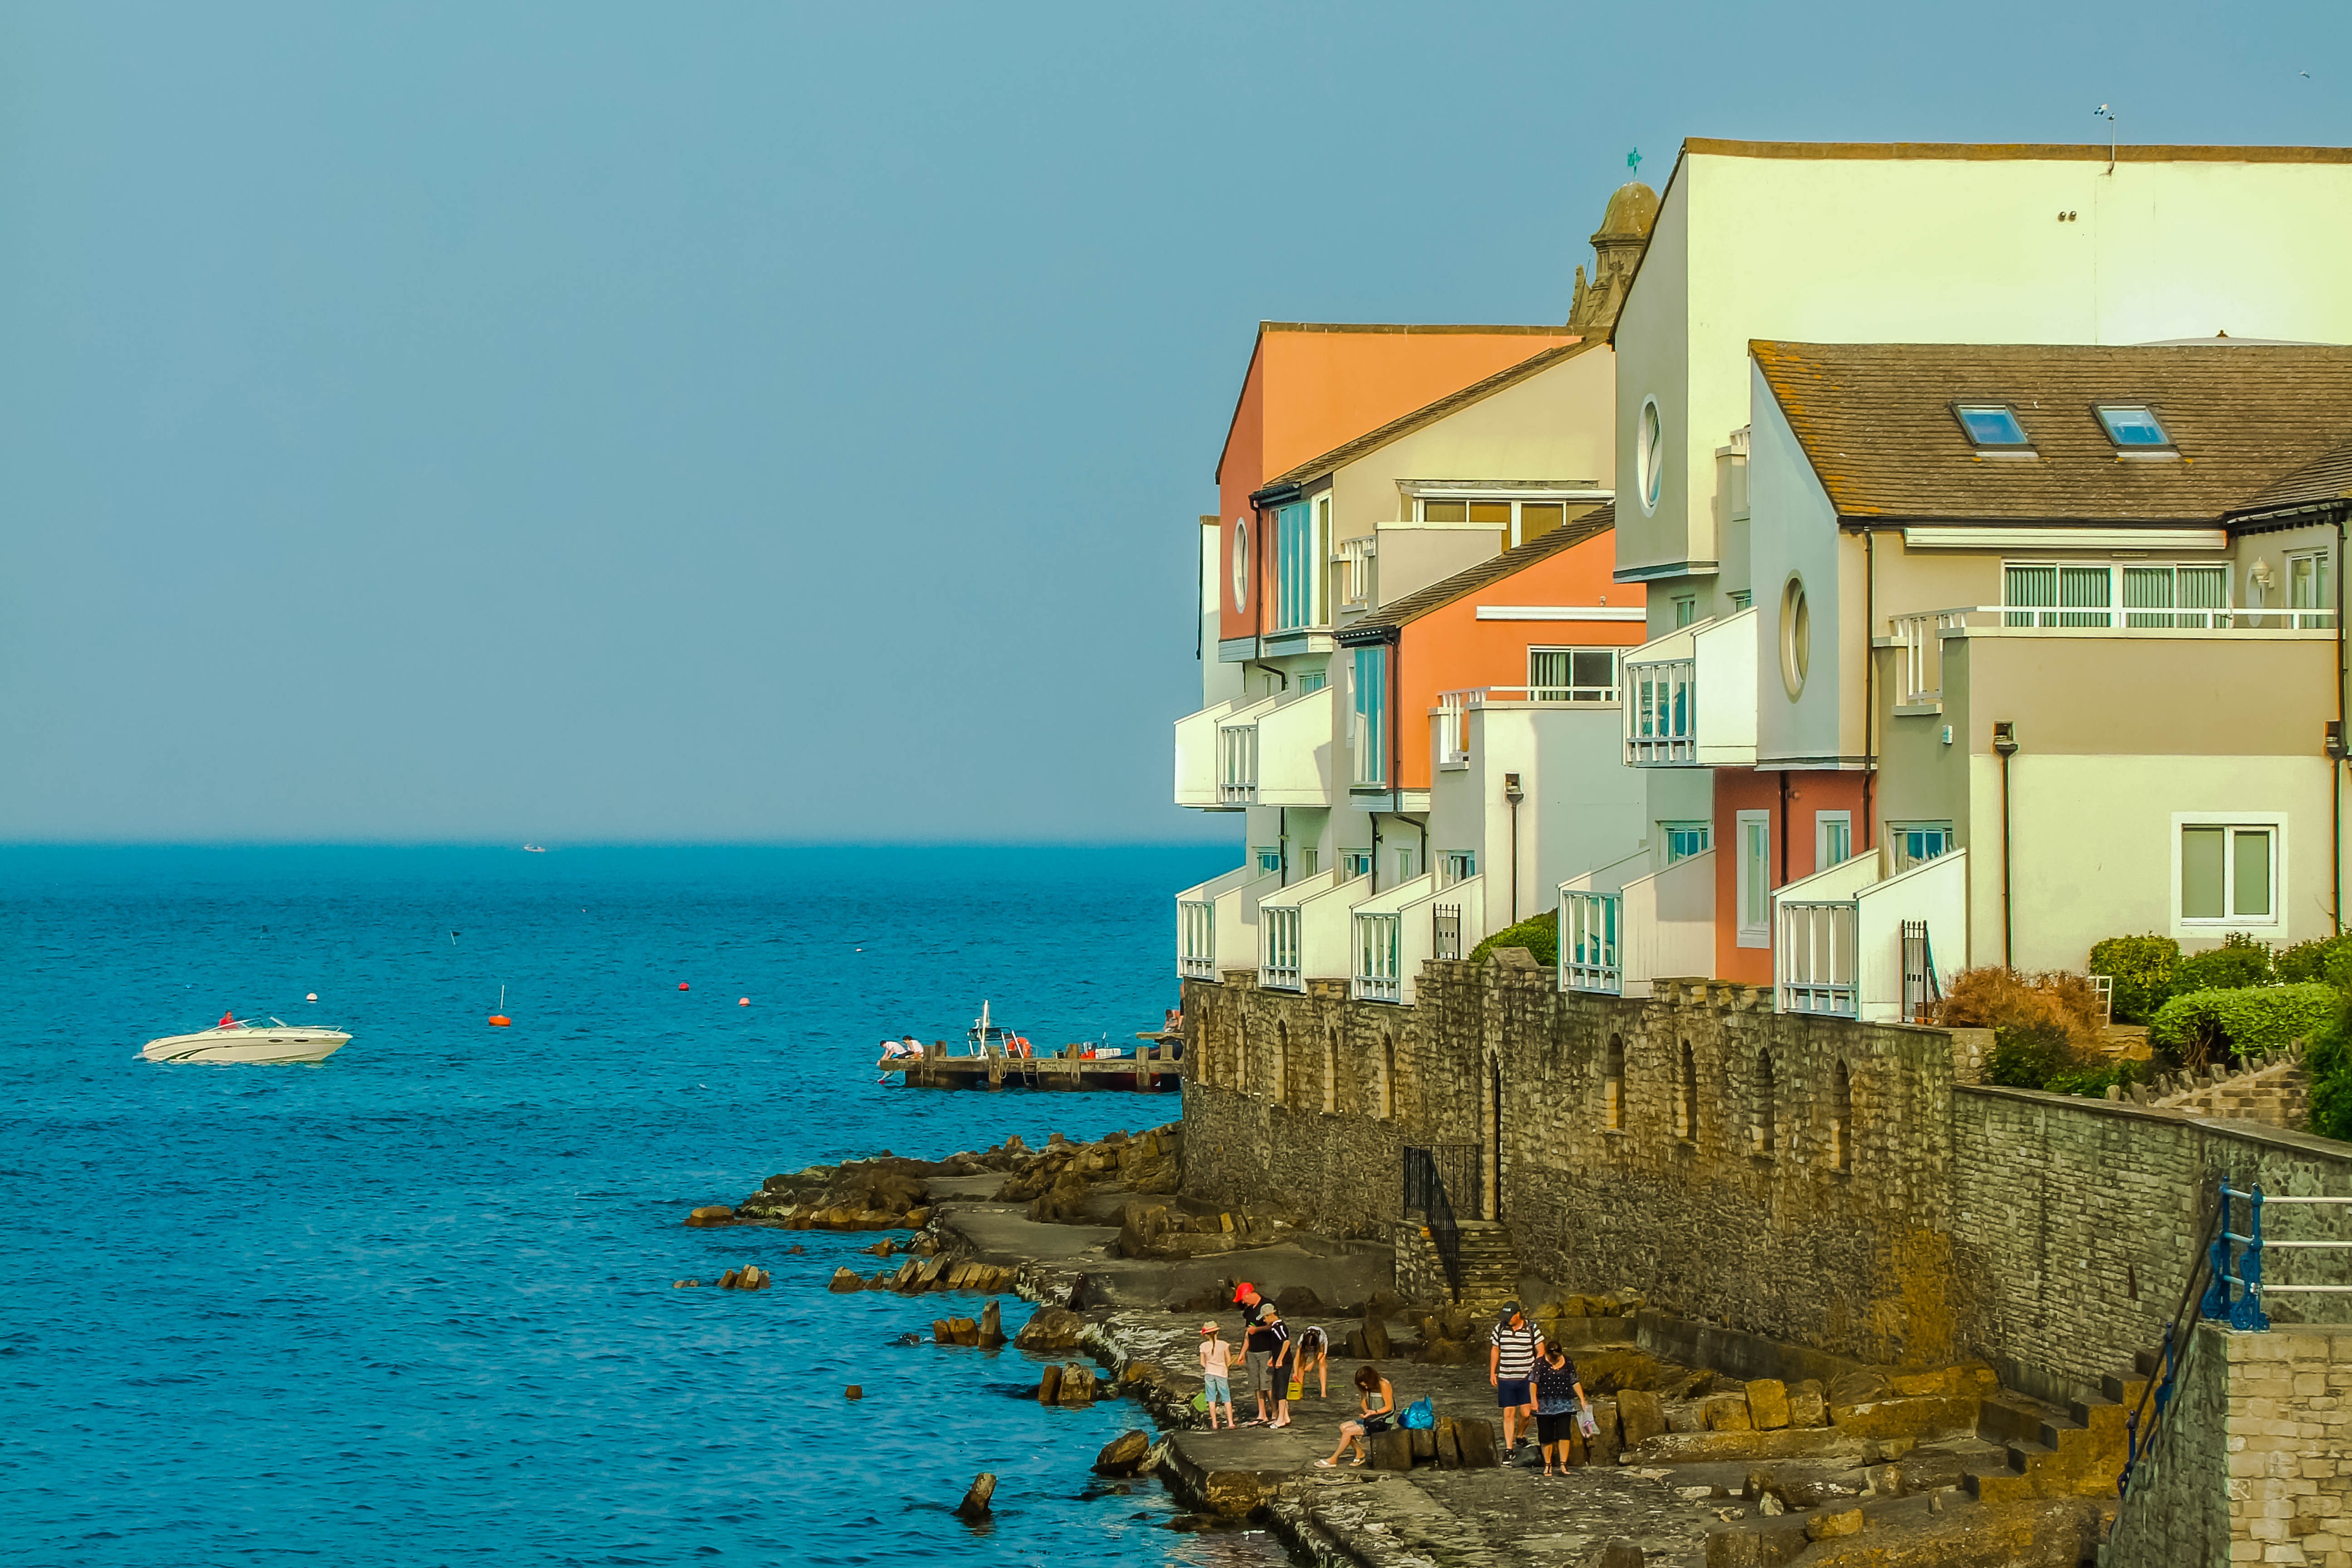
beach, sea, coast, ocean, vacation, bay, waterway, dorset, swanage